Throckmorton baronets

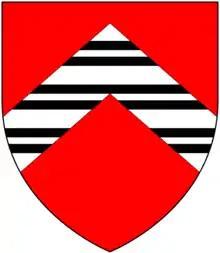
Arms of Throckmorton: "Gules, on a chevron argent three bars gemelles sable". Crest: "A falcon rising proper belled and jessed or". Mottos: (1): "Virtus Sola Nobilitas" (Virtue is the only nobility); (2): "Moribus Antiquis" (With ancient manners)

There have been two baronetcies created for different branches of the Throckmorton family, 6th cousins, both descended from Sir John Throckmorton (d. 1445), Under-Treasurer of England "temp." King Henry VI (1422–1461). Both titles, which were in the Baronetage of England, are now extinct. The Throckmortons, originally of Throckmorton near Pershore, Worcestershire,